Navigator

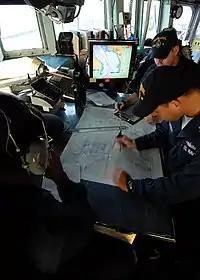
USS McFaul (DDG 74) personnel using electronic systems and a navigation chart while she transits through the Turkish Straits

The navigator focuses on creating the ship's passage plans (or "mission plans" for USAF purposes). A mission or passage plan can be summarized as a comprehensive, step by step description of how the voyage is to proceed from berth to berth, including unberthing, departure, the en-route portion of a voyage, approach, and mooring/arrival at the destination.